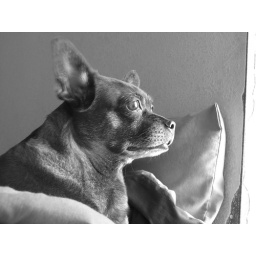
Another picture of Penny in black and white with high saturation and high sharpness.